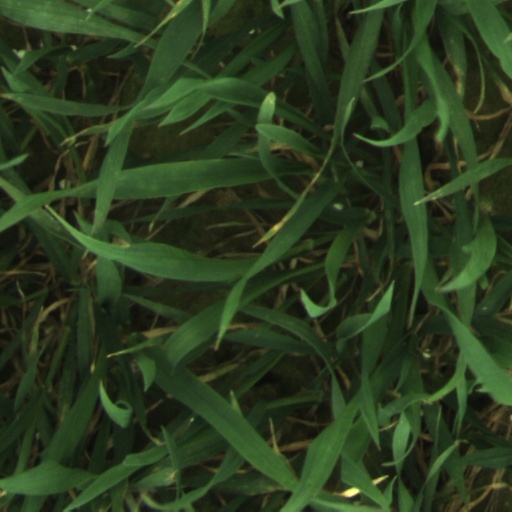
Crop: wheat